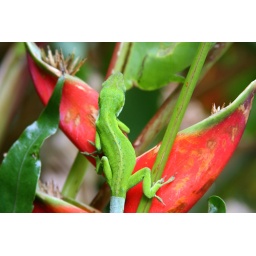
A handsome green anole gecko perched on a red heliconia plant at Iao Valley State Park in Maui, Hawaii.